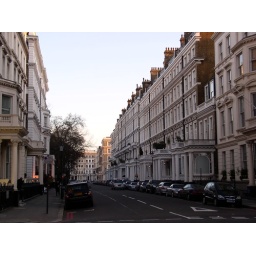
A side street of Cromwell road in South Kensington, London.